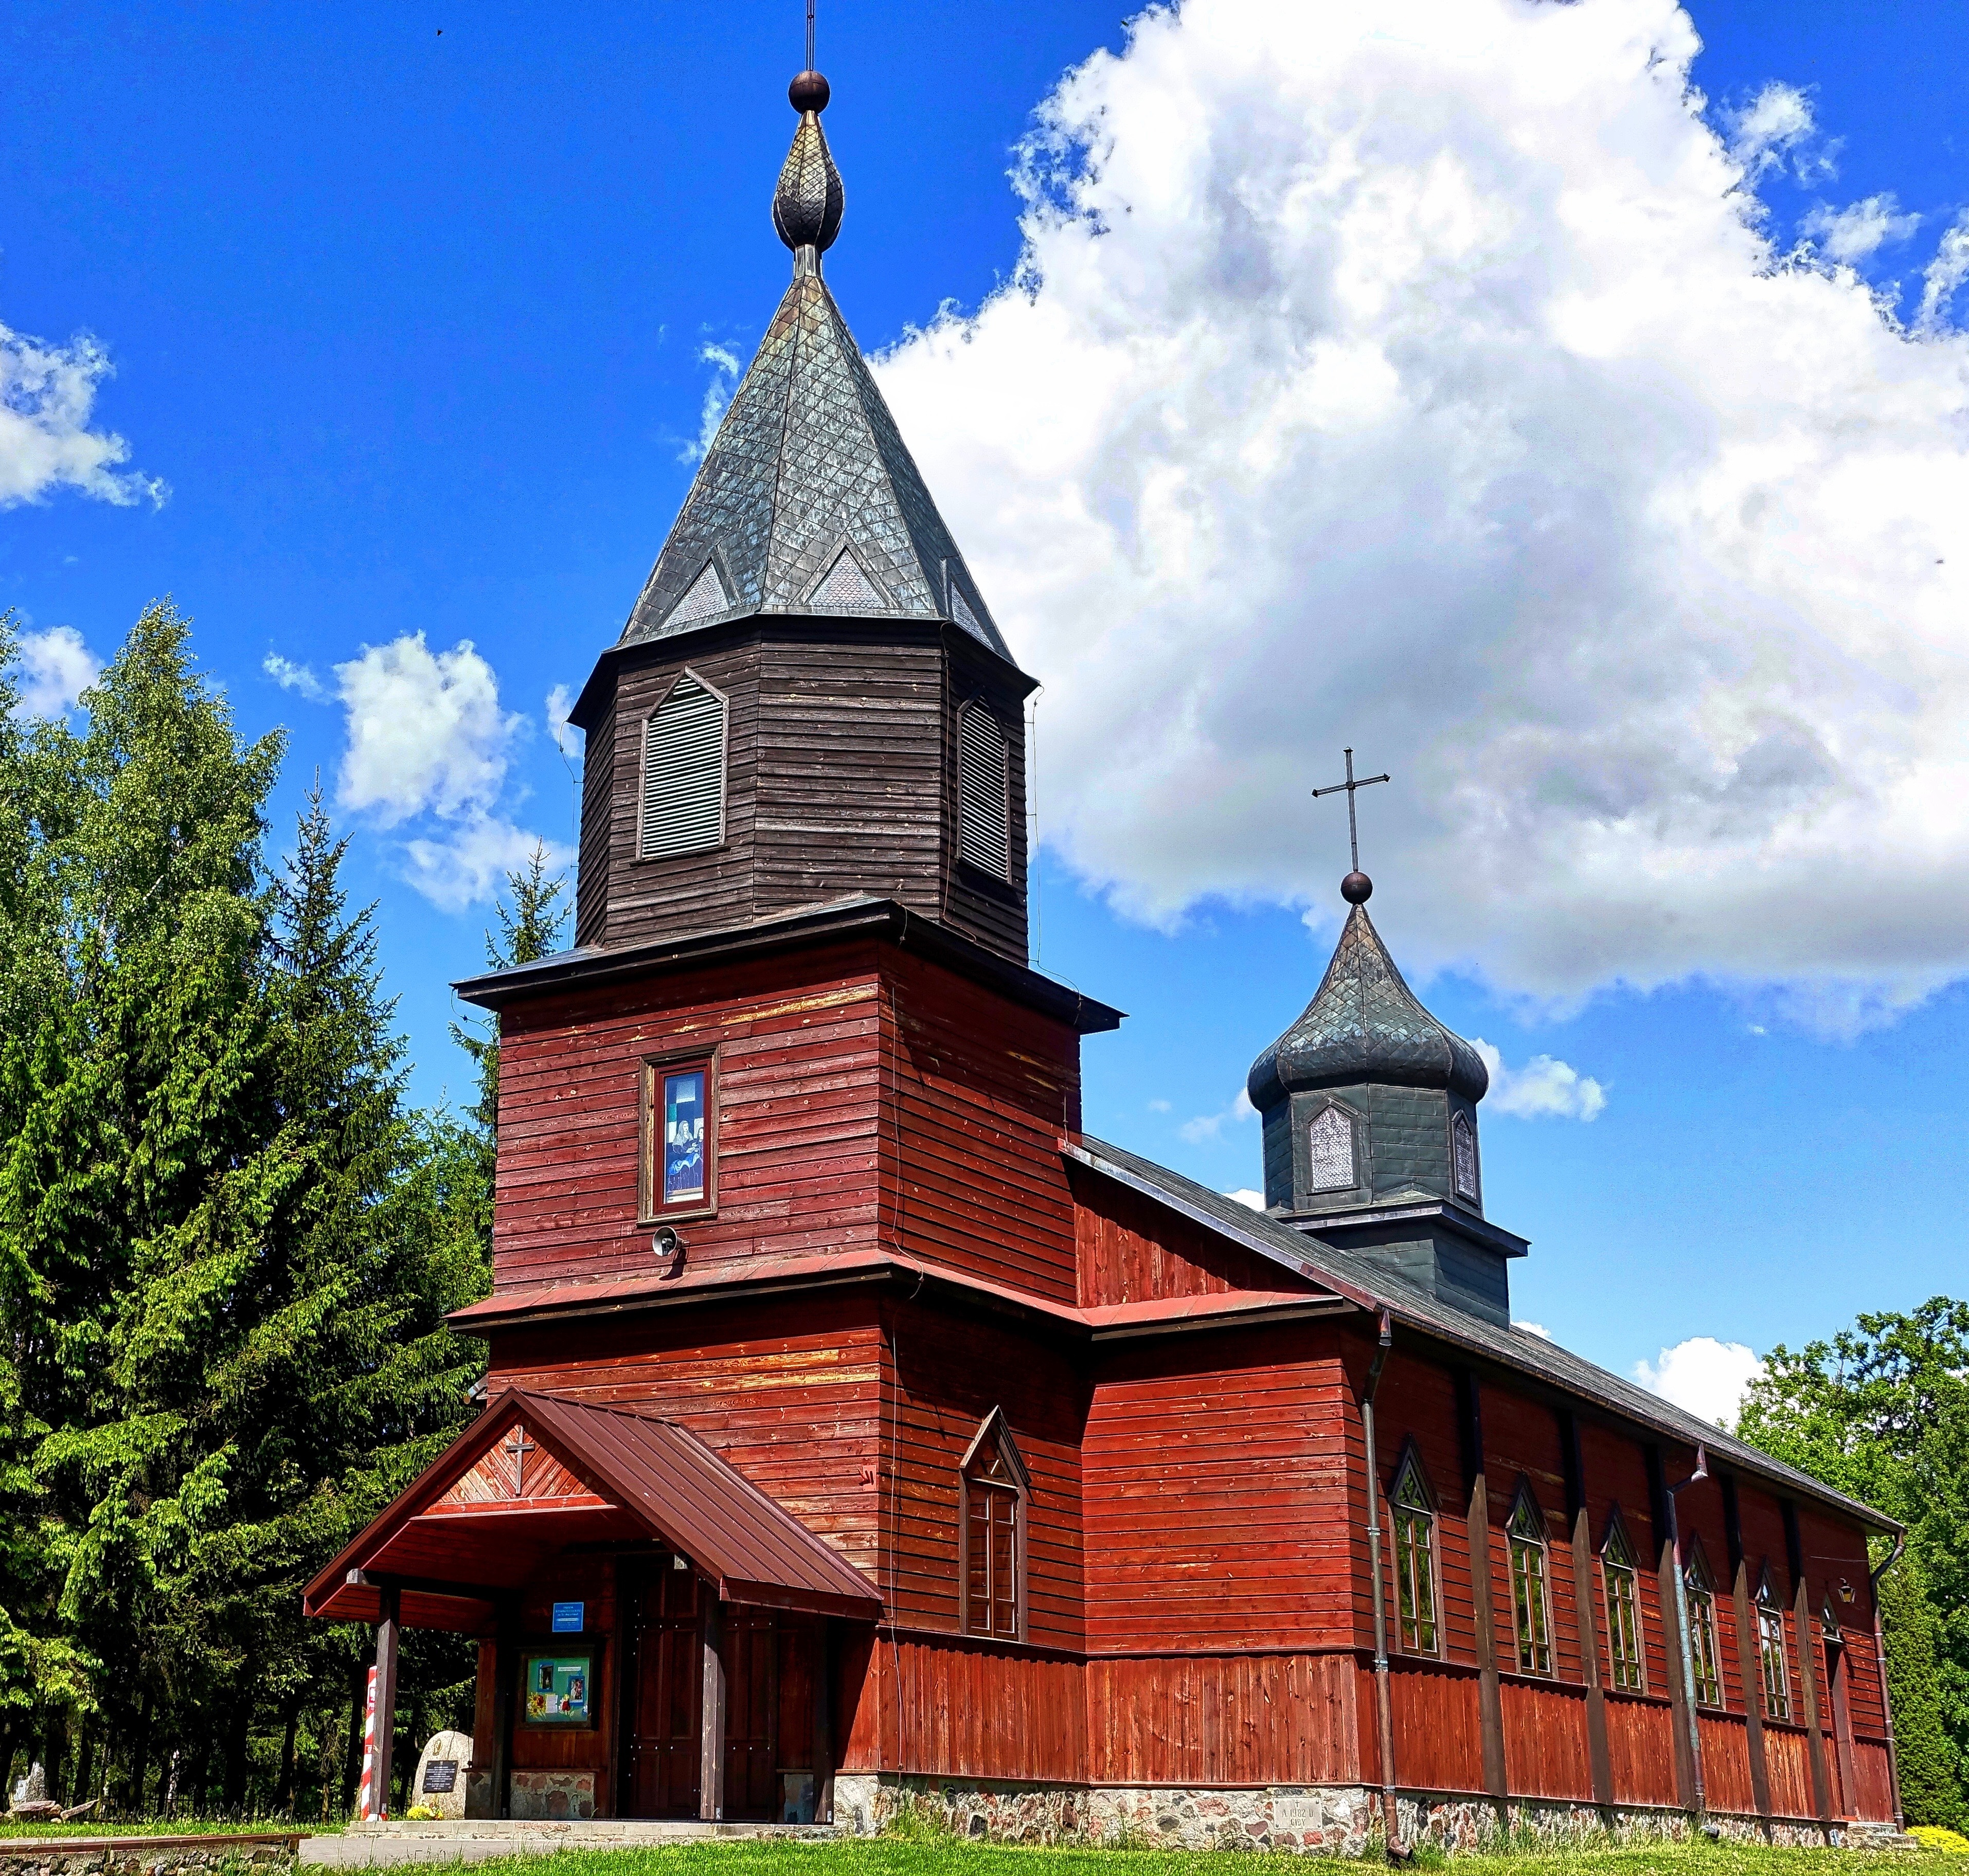
architecture, building, tower, church, cathedral, chapel, place of worship, bell tower, steeple, monastery, wooden, cultural, cupola, rural area, distinct, spanish missions in california